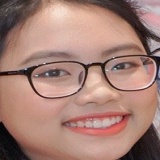
ca sĩ Phương Mỹ Chi